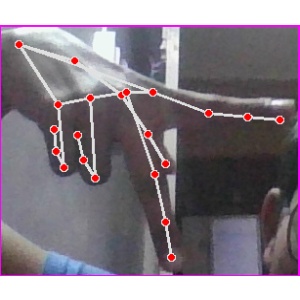
अक्षर: प